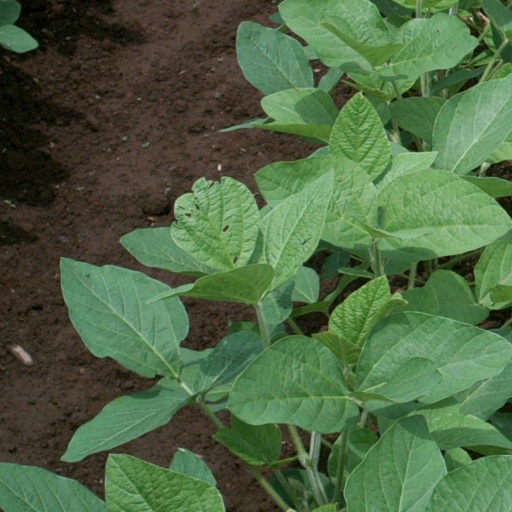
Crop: soybean